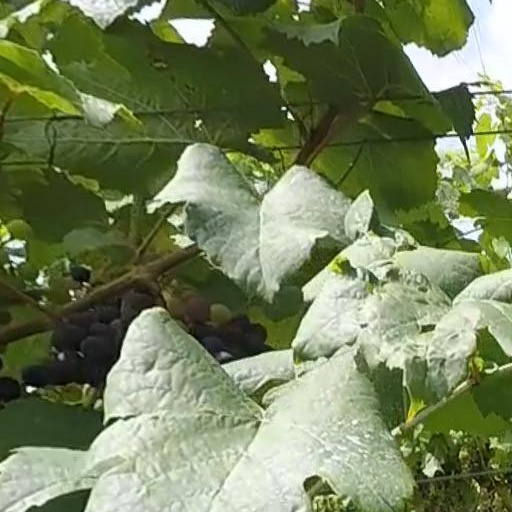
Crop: grape